Thomas Smartt

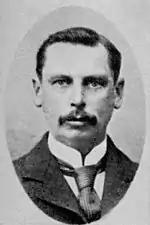
Sir Thomas Smartt

He graduated in medicine at Trinity College Dublin in 1880 and left for South Africa where he went to Britstown as physician. A keen farmer, he later founded the Smartt Syndicate, one of the largest dams in the then Cape Colony at Houwater near Britstown. He kept good relationships with local farmers and was an enthusiastic member of the Afrikaner Bond.